The Best American Poetry 1988

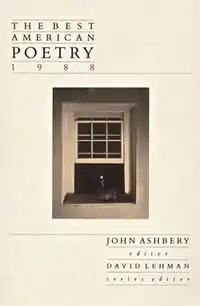
"The Best American Poetry 1988" book cover

The Best American Poetry 1988, the first volume in "The Best American Poetry series", was edited by David Lehman and by guest editor John Ashbery, who chose one of his own poems among the group of 75.